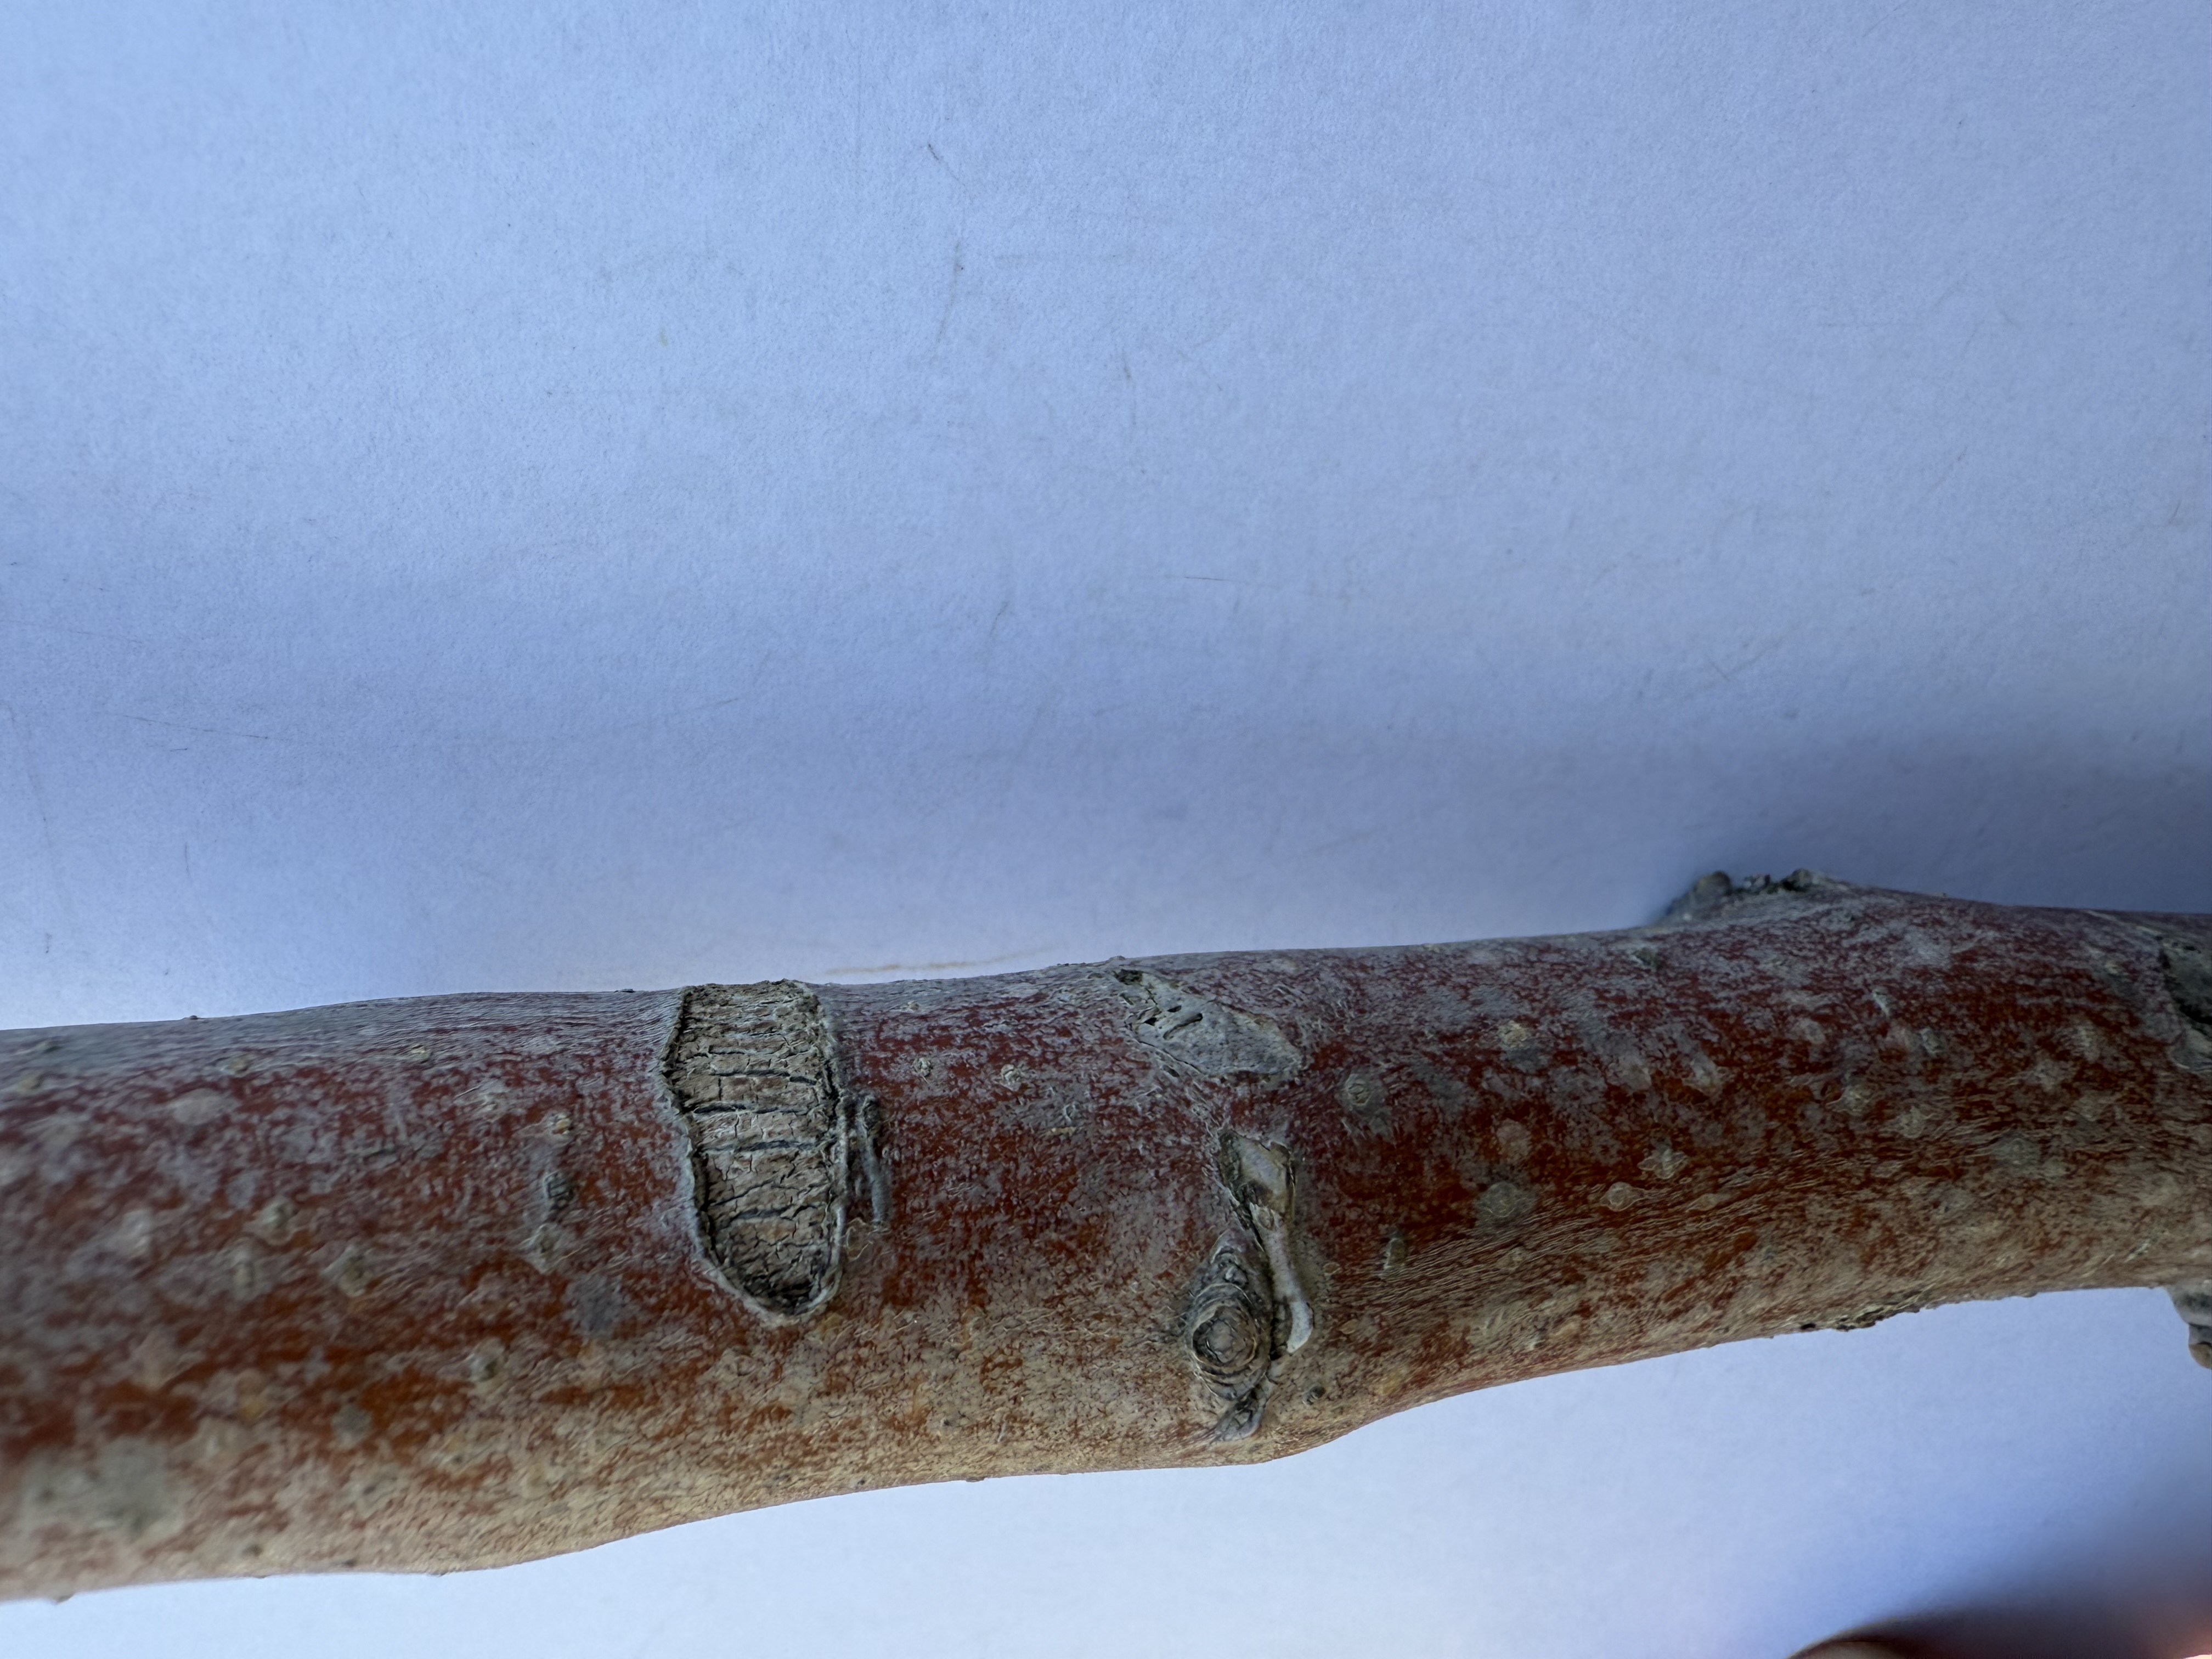
Variety: Fuji Apple